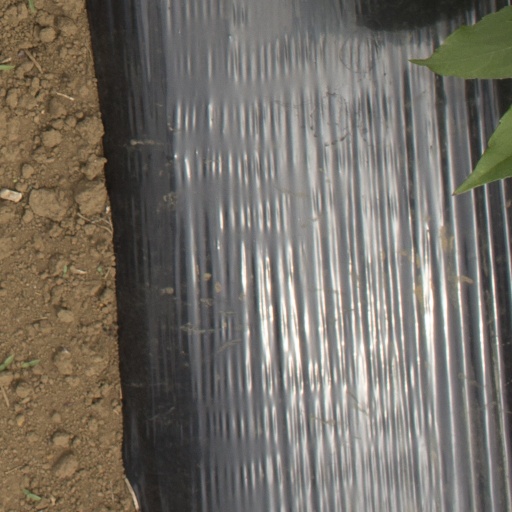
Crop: Jerusalem artichoke